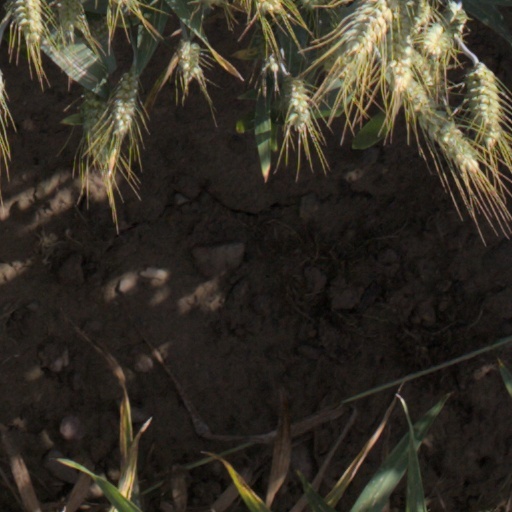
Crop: wheat